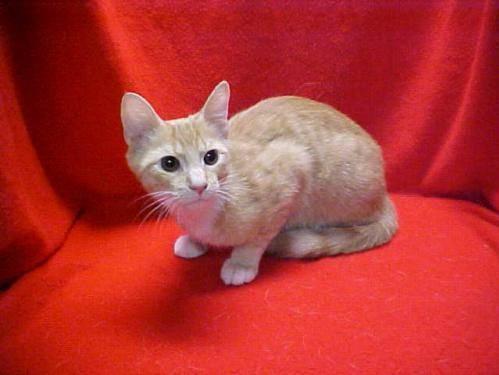
cat